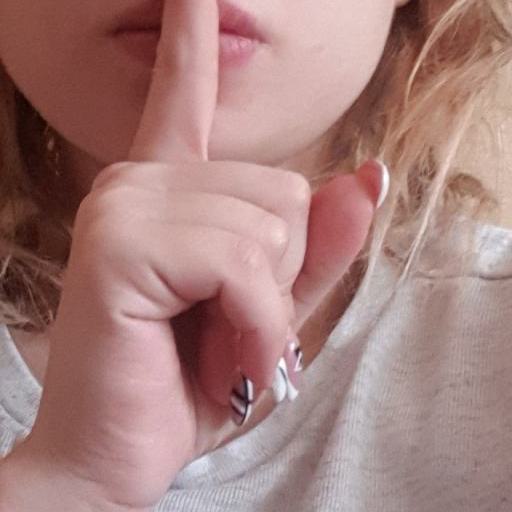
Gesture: mute